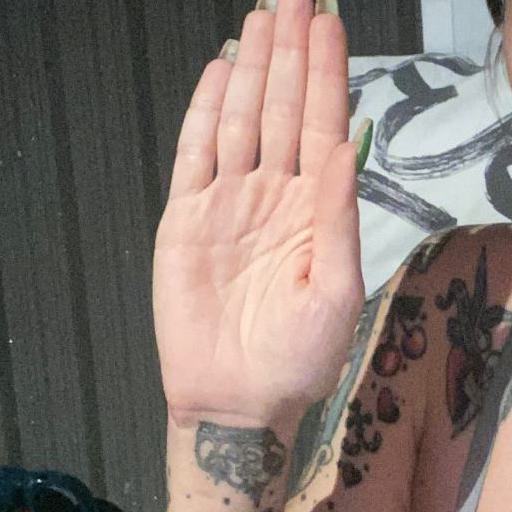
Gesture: stop